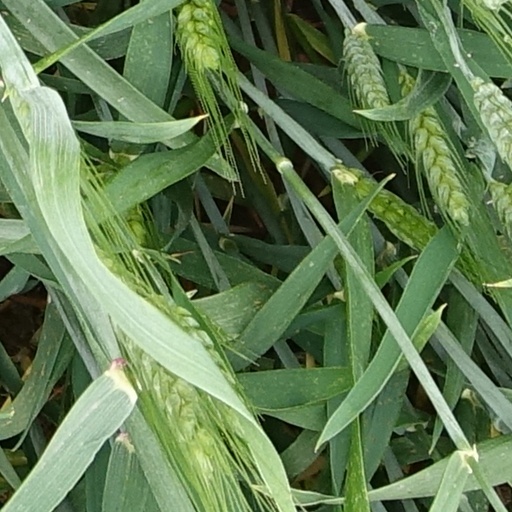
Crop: wheat